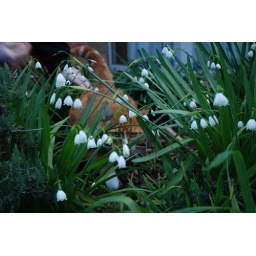
My cat Megs in the flowers